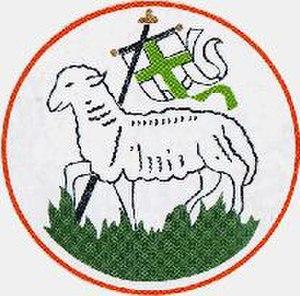
Leimbach est une municipalité allemande du land de Thuringe, dans l'arrondissement de Wartburg, au centre de l'Allemagne. En 2015, sa population est de 1 708 habitants.